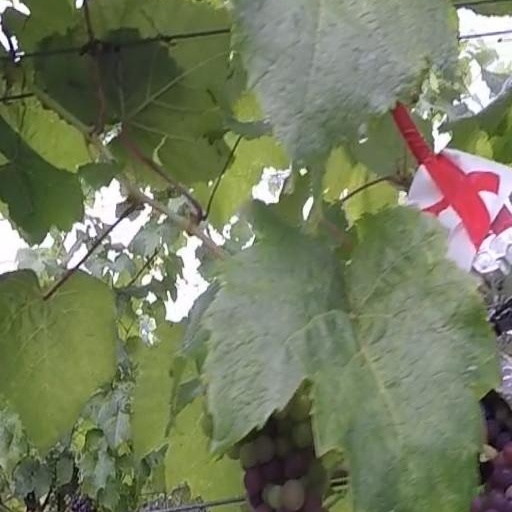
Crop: grape